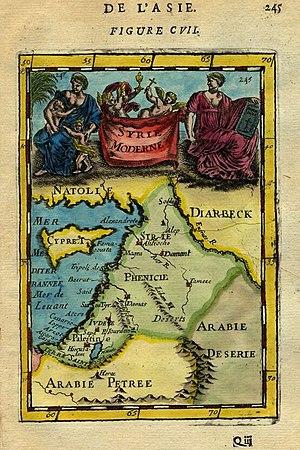
La cartographie de la Palestine, également appelée cartographie de la Terre sainte et cartographie de la Terre d'Israël, est la création, l'édition, le traitement et l'impression de cartes de la région de la Palestine, de l'Antiquité jusqu'à l'essor des techniques modernes d'arpentage. Pendant plusieurs siècles, au cours du Moyen Âge, elle a été le sujet le plus important de toute la cartographie.